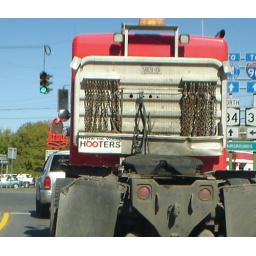
We were very amused by the sign on this truck on the way out of Weedsport.